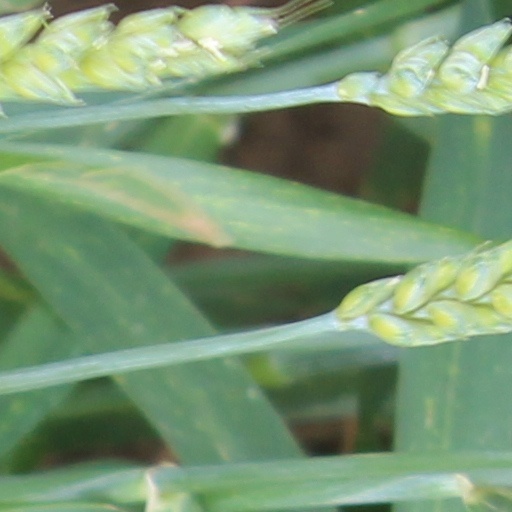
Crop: wheat